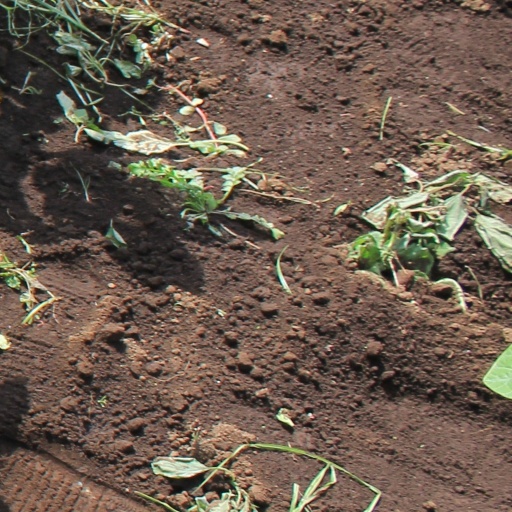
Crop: soybean